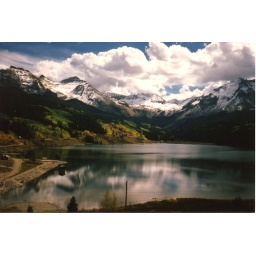
Just a lucky time when the lake was simi full and there was snow on the mountains in the fall